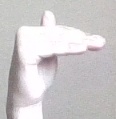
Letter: khaa